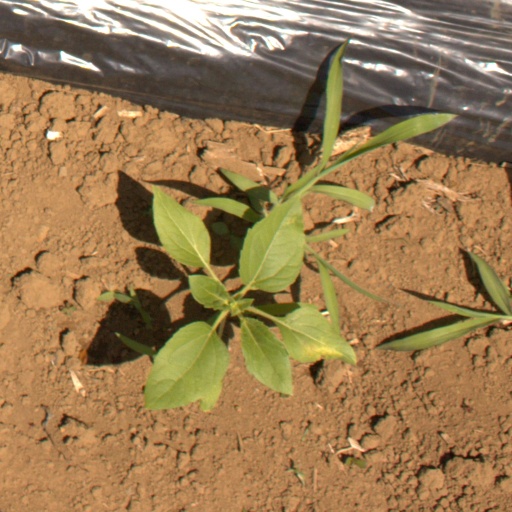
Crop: Jerusalem artichoke